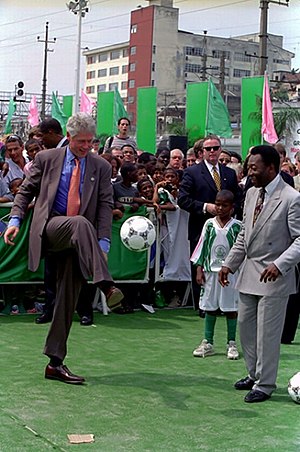
Pelé
Efter sine gyldne år som fodboldspiller er Pelé gået ind i politik. På dette billede (fra 1997) ser han til mens USA's præsident Bill Clinton sparker til bolden.
Edson Arantes do Nascimento, bedre kendt som Pelé, er en tidligere professionel fodboldspiller fra Brasilien. Af mange er han anset som alletiders bedste fodboldspiller. Desuden er han den næstmest scorende spiller i fodbold nogensinde med 1281 mål i 1256 kampe.